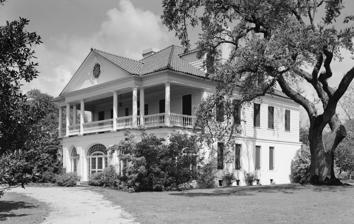
Building: Lowndes Grove
Country: United States of America
Year built: 1786
Historic house in South Carolina, United States United States historic place Lowndes Grove U.S. National Register of Historic Places Lowndes Grove in 1940 Show map of South Carolina Show map of the United States Location 260 St. Margaret St., Charleston, South Carolina Coordinates 32°48′6″N 79°57′58″W / 32.80167°N 79.96611°W / 32.80167; -79.96611 Built 1786 Architectural style Georgian NRHP reference No. 78002500 Added to NRHP August 30, 1978 Lowndes Grove , also known as The Grove or Grove Farm , is a waterfront estate built in about 1786 on the Ashley River in Charleston . It is located in the Wagener Terrace neighborhood on a triangular plot of land bordered by St. Margaret Street, 5th Avenue, and 6th Avenue. It was named to the National Register of Historic Places on August 30, 1978. History John Gibbes built a house and garden with greenhouses on The Grove before the Revolutionary War . The house was probably located near Indian Hill on the Citadel campus.  It was likely destroyed in 1779, but the gardens remained. Around 1786, heirs of the Gibbes family divided the land into smaller tracts, and three of the northernmost parcels were acquired by George Abbot Hall. Since the 1791 inventory of Hall's estate mentioned a house, it is assumed that the house was built around 1786. The next owners were the Beaufain brothers of the West Indies who operated a small farming operation on the site.  They sold the house, which they had named Wedderburn Lodge, to Mary Clodner Vesey.  She, in turn, in 1803, sold the property to William Lowndes , who was elected to the U.S. Congress . He served in Congress until he resigned due to poor health in 1822. After several owners, a Charleston businessman, Frederick W. Wagener, acquired the house. He was the president and one of the chief promoters of the South Carolina Inter-State and West Indian Exposition , which was held in 1901–1902. The exposition was held on his 250 acres (100 ha) and the Lowndes Grove house was used as the Woman's Building. In 1918, James Sottile purchased Lowndes Grove. Sottile owned and developed the Isle of Palms and later Sottile Farms , and by the time of his death in 1964, he was one of the richest people in America. Sottile developed much of the original land of the plantation into the streets and lots that surround the estate today. In 2007, the home was purchased by the Patrick family who restored the property and made it an event venue. The house was featured in the Netflix series, Outer Banks (2020) , as the set for the Cameron family's home. Architecture It is a 1 + 1 ⁄ 2 -story frame house on a raised basement. The top one and one-half stories are frame construction. The lower story and basement are stucco-covered brick. The house was probably designed in the Georgian style, but its original appearance has been lost during the course of many renovations. It probably had a double portico, modified in about 1830 into a five-bay upper piazza with Doric columns and balustrades . The three center bays project forward and have a pediment and oculus . The piazza and house have entablature with modillion and dentil blocks. In the 1830 renovations, the house was extended toward the rear. The sides of the house have nine over nine lights . The house has a hip roof that was covered with terra cotta tiles in the 1920s. There are two dormers on each of the sides and three dormers in the rear. The house has two interior chimneys with corbelled caps. The interior has a four-room plan with central hallway. The ceilings and walls are plastered. The house has its original floors. Most major rooms are decorated in Adamsesque style with cornices , ceiling medallions, and carved mantels. The first and second story rooms on the northwest were decorated in Regency style when the house was enlarged. The first floor room toward the northeast was badly damaged in a fire during the 20th century. The room was rebuilt as a kitchen and library. The house has a spiral staircase with circular skylight . Additional pictures are available. See also The Woman's Building at the World's Columbian Exposition National Register of Historic Places listings in Charleston, South Carolina References